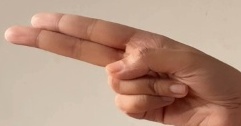
ASL sign: H